Hook Champ

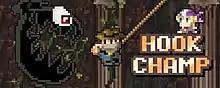

Hook Champ is an iOS game developed by American studio Rocketcat Games and released on October 4, 2009. A sequel, "Super QuickHook", was released on June 17, 2010, while "Hook Worlds" was released on December 16, 2010.